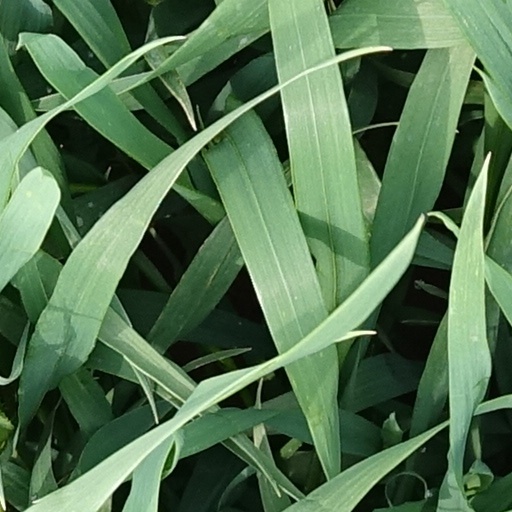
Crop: wheat